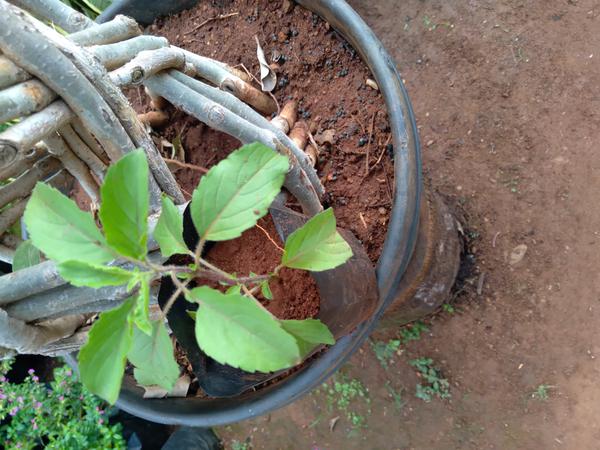
Plant: Tulasi